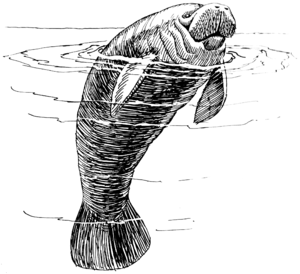
Le musée Promenade, dans les Alpes-de-Haute-Provence, propose, dans un parc boisé parcouru de cascades, une découverte mélangeant art contemporain avec un parc de sculptures, la galerie du CAIRN, un sentier des papillons et la "Maison des remparts".